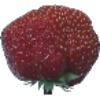
Label: strawberry_wedge